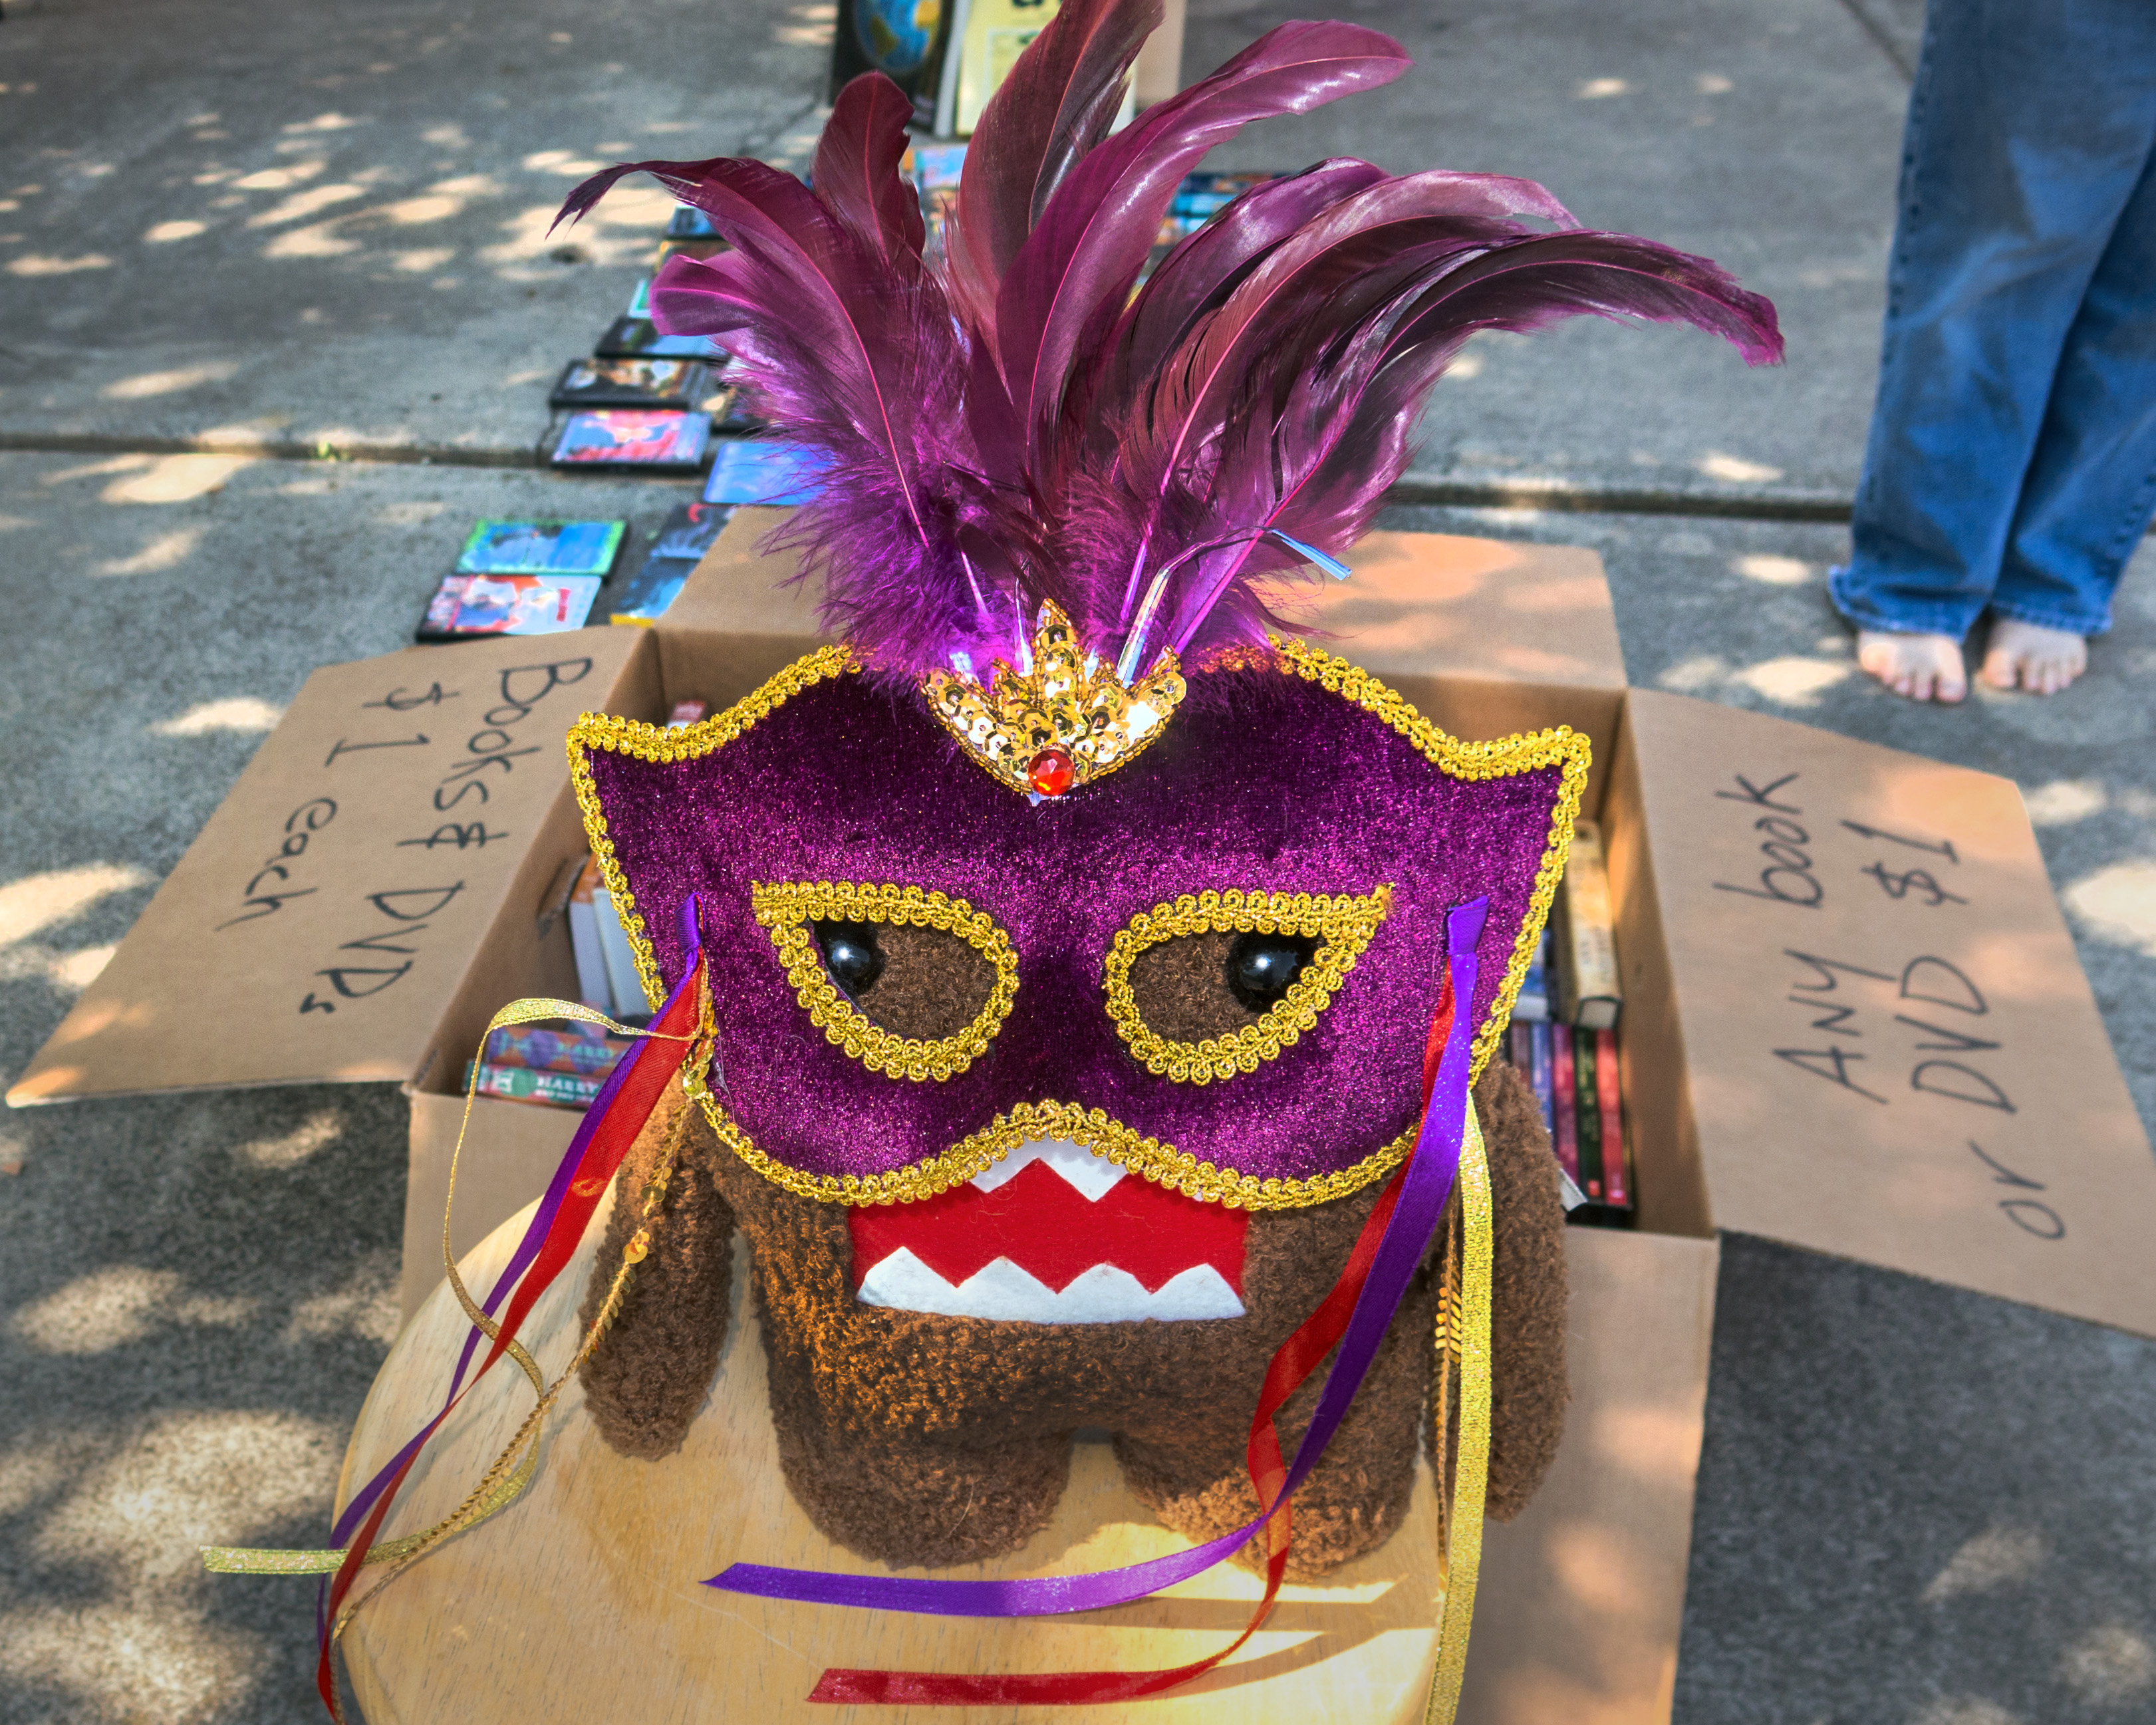
carnival, color, clothing, art, festival, mask, domo, costume